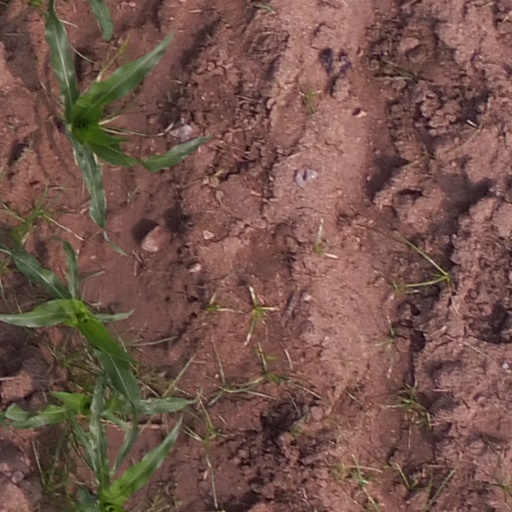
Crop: maize; corn